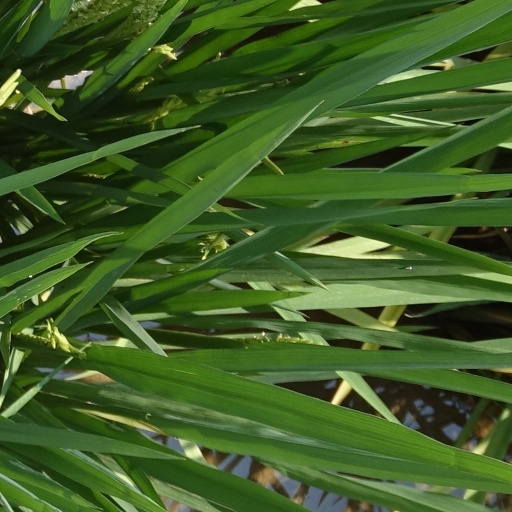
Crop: rice